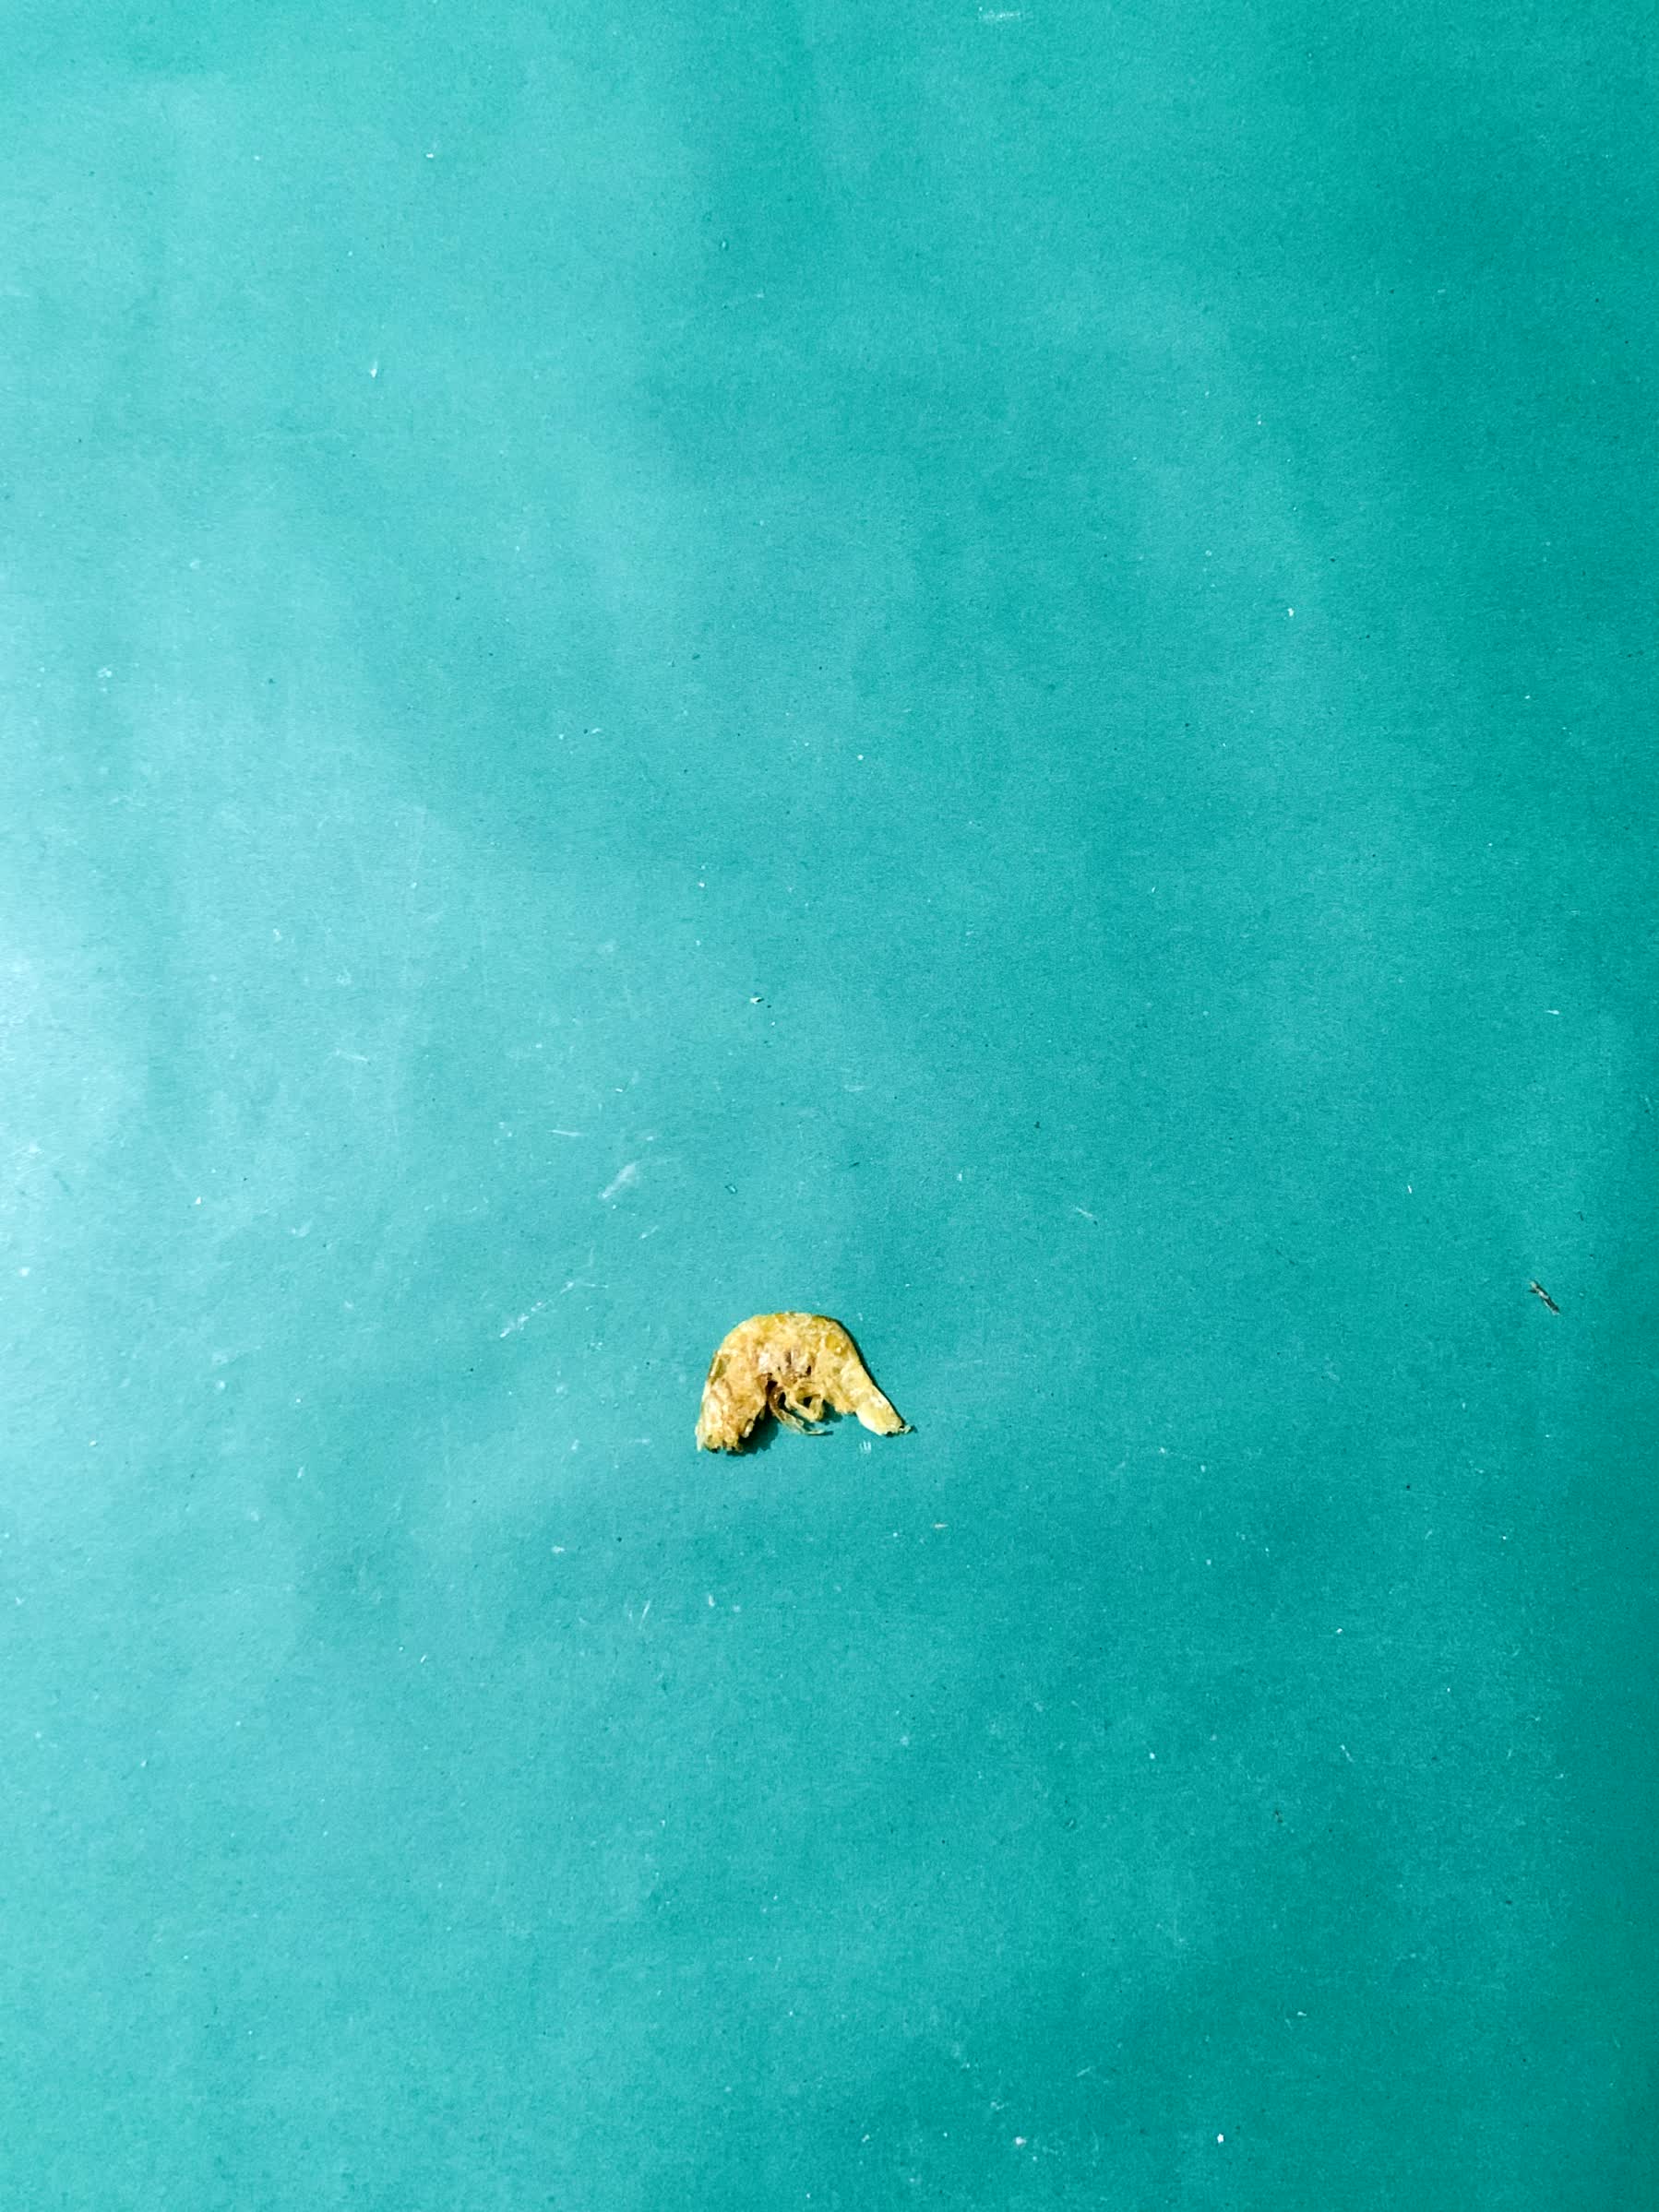
Species: chingri